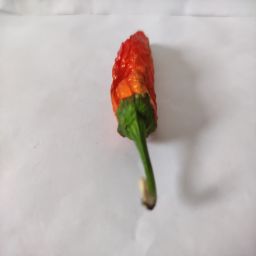
Crop: New Mexico Green Chile
Quality: Dried